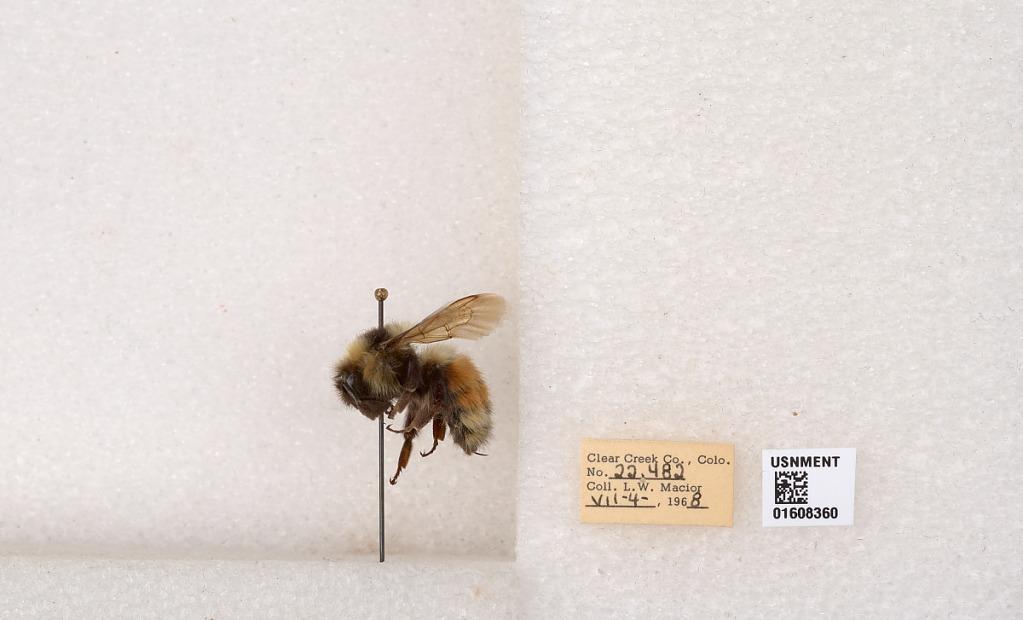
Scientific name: Bombus (Pyrobombus) sylvicola Kirby
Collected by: L. Macior
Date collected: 1968-7-4
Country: United States
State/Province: Colorado
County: Clear Creek
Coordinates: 39.6891, -105.644